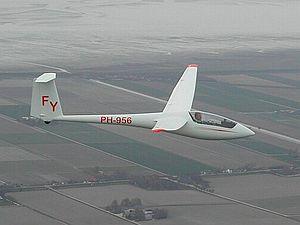
L'Alexander Schleicher ASW 20 est un planeur monoplace allemand de compétition classe FAI 15 mètres. Conçu par l'ingénieur Gerhard Waibel, l'ASW 20 a effectué son premier vol en 1977 et s'est imposé au plus haut niveau jusqu'en 1995 dans de nombreuses compétitions nationales et internationales. La production s'est achevée à Poppenhausen en 1990, l'ASW 27 prenant alors la relève, mais la firme française Centrair a acheté la licence et poursuivi la construction de ce planeur.